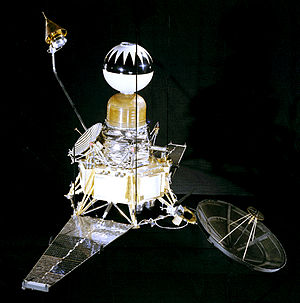
Ranger-programmet
Ranger 4 (Block II)
Ranger-programmet var en serie af NASA's månesonder til at optage nærbilleder af måneoverfladen. Systemet gik ud på at sende kamikazesonder på kollisionskurs mod Månen, med et batteri af tv-kameraer. Dette kunne gøres relativt simpelt, men NASA's afdeling for rumsonder, JPL, valgte at bruge programmet til at udvikle avancerede dybtrumssonder. Eksempelvis kunne strømforbruget på Rangers tredøgnsflyvninger sagtens dækkes af friske batterier, men JPL valgte at udstyre Rangersonderne med solcellepaneler. Disse kræver et system, der automatisk peger solcellerne mod Solen. Simple satellitter er spin-stabiliseret; de fordeler solvarmen ligeligt som en grillkylling. Ranger var 3-akse stabiliseret, hvilket kræver temperaturkontrol og et aktivt stabilisationssystem med monitering af ledestjerner. Kommunikationssystemet var forbedret, grundet seks tv-kameraer, og der var en slags computer om bord. De avancerede sonder forsinkede Ranger-programmet, men førte til at NASA, som den eneste rumfartsorganisation, har besøgt samtlige planeter i Solsystemet.